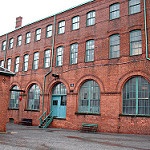
Scene: Outdoor